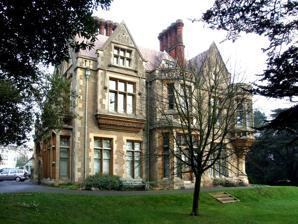
Building: Council House, Malvern
Country: United Kingdom
Year built: 1880
Municipal building in Great Malvern, Worcestershire, England The Council House The building in 2007 Location Avenue Road, Great Malvern Coordinates 52°06′40″N 2°19′29″W / 52.1111°N 2.3247°W / 52.1111; -2.3247 Built 1880 Architect Henry Haddon Architectural style(s) Perpendicular Gothic style Listed Building – Grade II* Official name The Council House (Malvern Hills District Council Offices) Designated 11 May 1979 Reference no. 1156369 Shown in Worcestershire The Council House is a municipal building in Avenue Road in Great Malvern , a town in Worcestershire in England. The building, which accommodates the headquarters of Malvern Hills District Council, is a Grade II* listed building . History The first building on the site was Nether Court, a grange of Great Malvern Priory , which lay among fields and dated from the mediaeval period . It was sold for the construction of housing in 1846. In 1847, a house named The Priory was built on the site for a medical doctor, James Manby Gully , who was prominent in establishing hydrotherapy in Malvern. The property was purchased by a South American merchant, Albert Miles Speer, who demolished it in 1873.  He commissioned a new and larger house, construction of which started in 1874. It was designed by Henry Haddon in the Perpendicular Gothic style, built by Collins and Cullins of Tewkesbury in coursed stone and was completed in 1880. The carving was undertaken by William Forsyth, while stained glass was designed by Heaton, Butler and Bayne . In 1909, the building was converted into a preparatory school, known as The Priory School, and a gymnasium and swimming pool were constructed in the grounds. The proprietors of school were the Jones family, first Ebenezer Lloyd Jones, and then his son, Edward Harold Lloyd Jones. In 1925, the property was purchased by Malvern Urban District Council , to serve as its headquarters.  The grounds were annexed to become part of Priory Park.  Following local government re-organisation in 1974, the building became the offices and meeting place of Malvern Hills District Council, which converted the gymnasium into its council chamber . The building was grade II* listed in 1979. Architecture The building is constructed of coursed stone, with brick chimneys and a tiled roof, with a service wing of yellow brick, and a conservatory of wood and glass.  It has a broadly square plan, with a full-height central hall.  The service wing extends north, and the conservatory and billiards room extends to the east.  It is asymmetrical and is fenestrated by mullioned and transomed windows. It features a projecting porch, which encloses a round-headed opening with an archivolt , and which is flanked by elaborately carved pilasters surmounted by carvings of animals. There is a four-storey stair tower, with a spire turret.  Inside, there is much carved wood and tilework. The principal rooms include the council chamber and the Elgar Room, which is used for weddings and civil partnership ceremonies. The gate posts are also listed. References